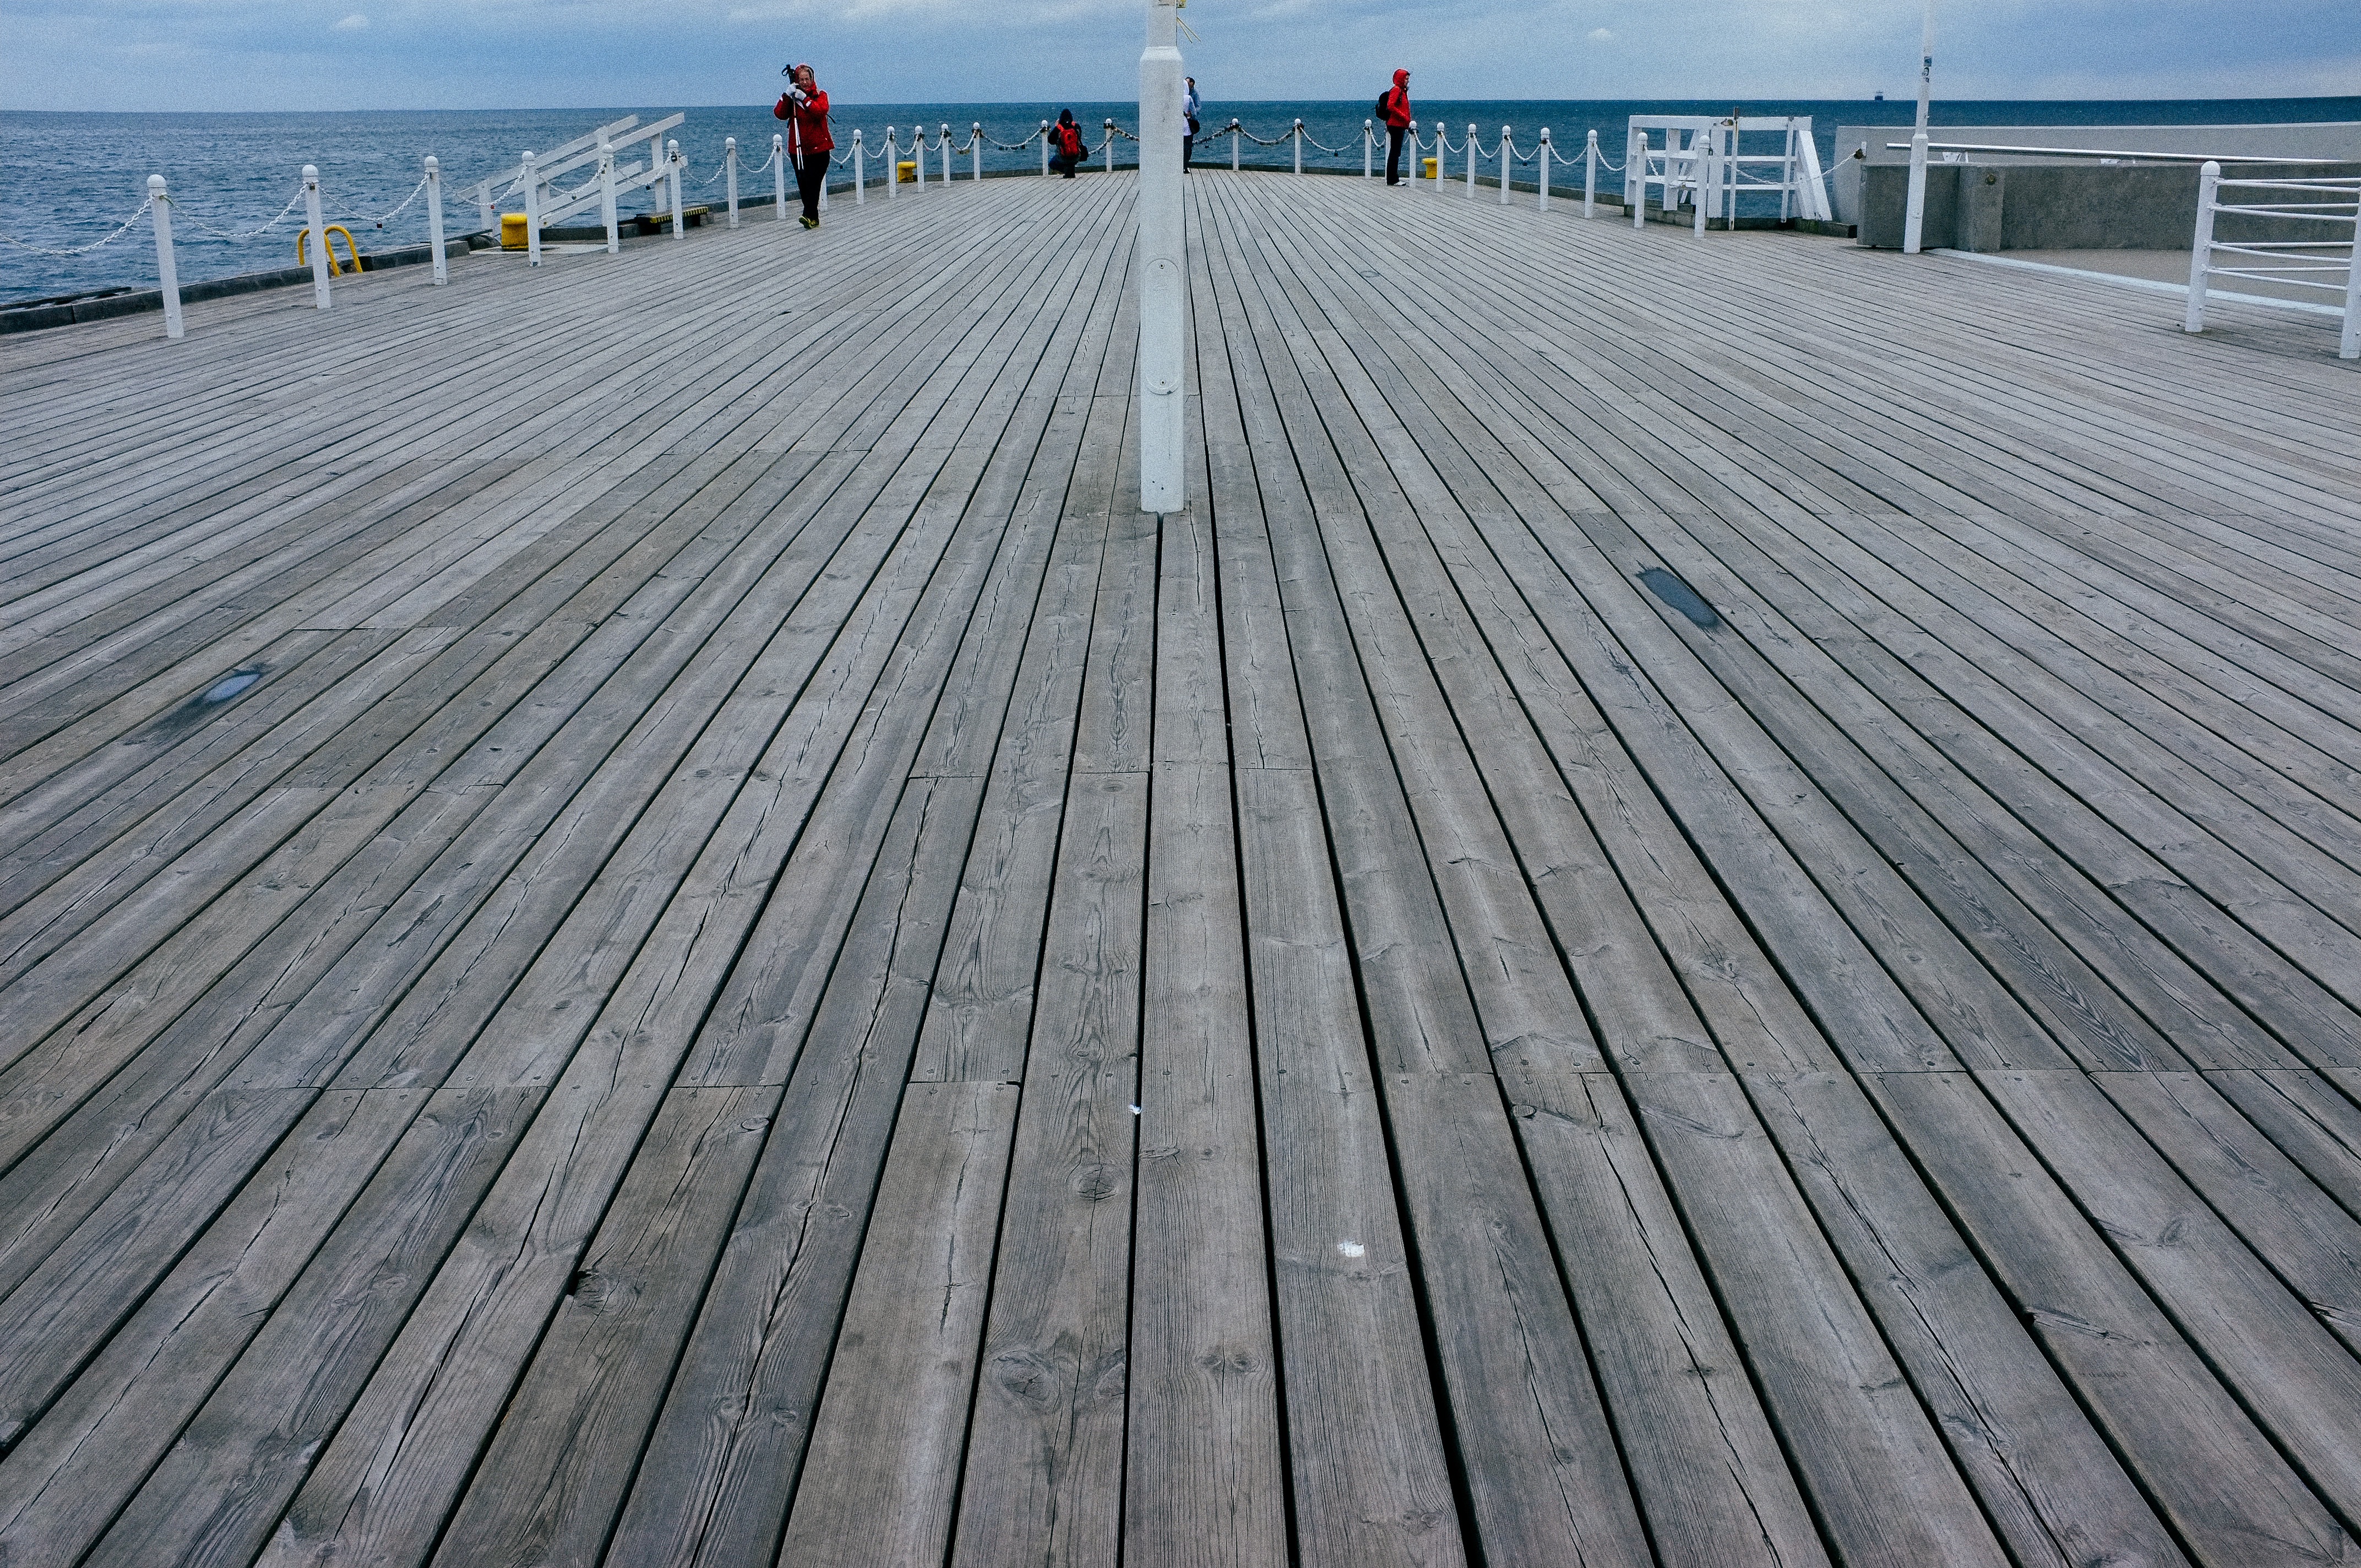
boardwalk, wood, floor, roof, pier, walkway, flooring, outdoor structure